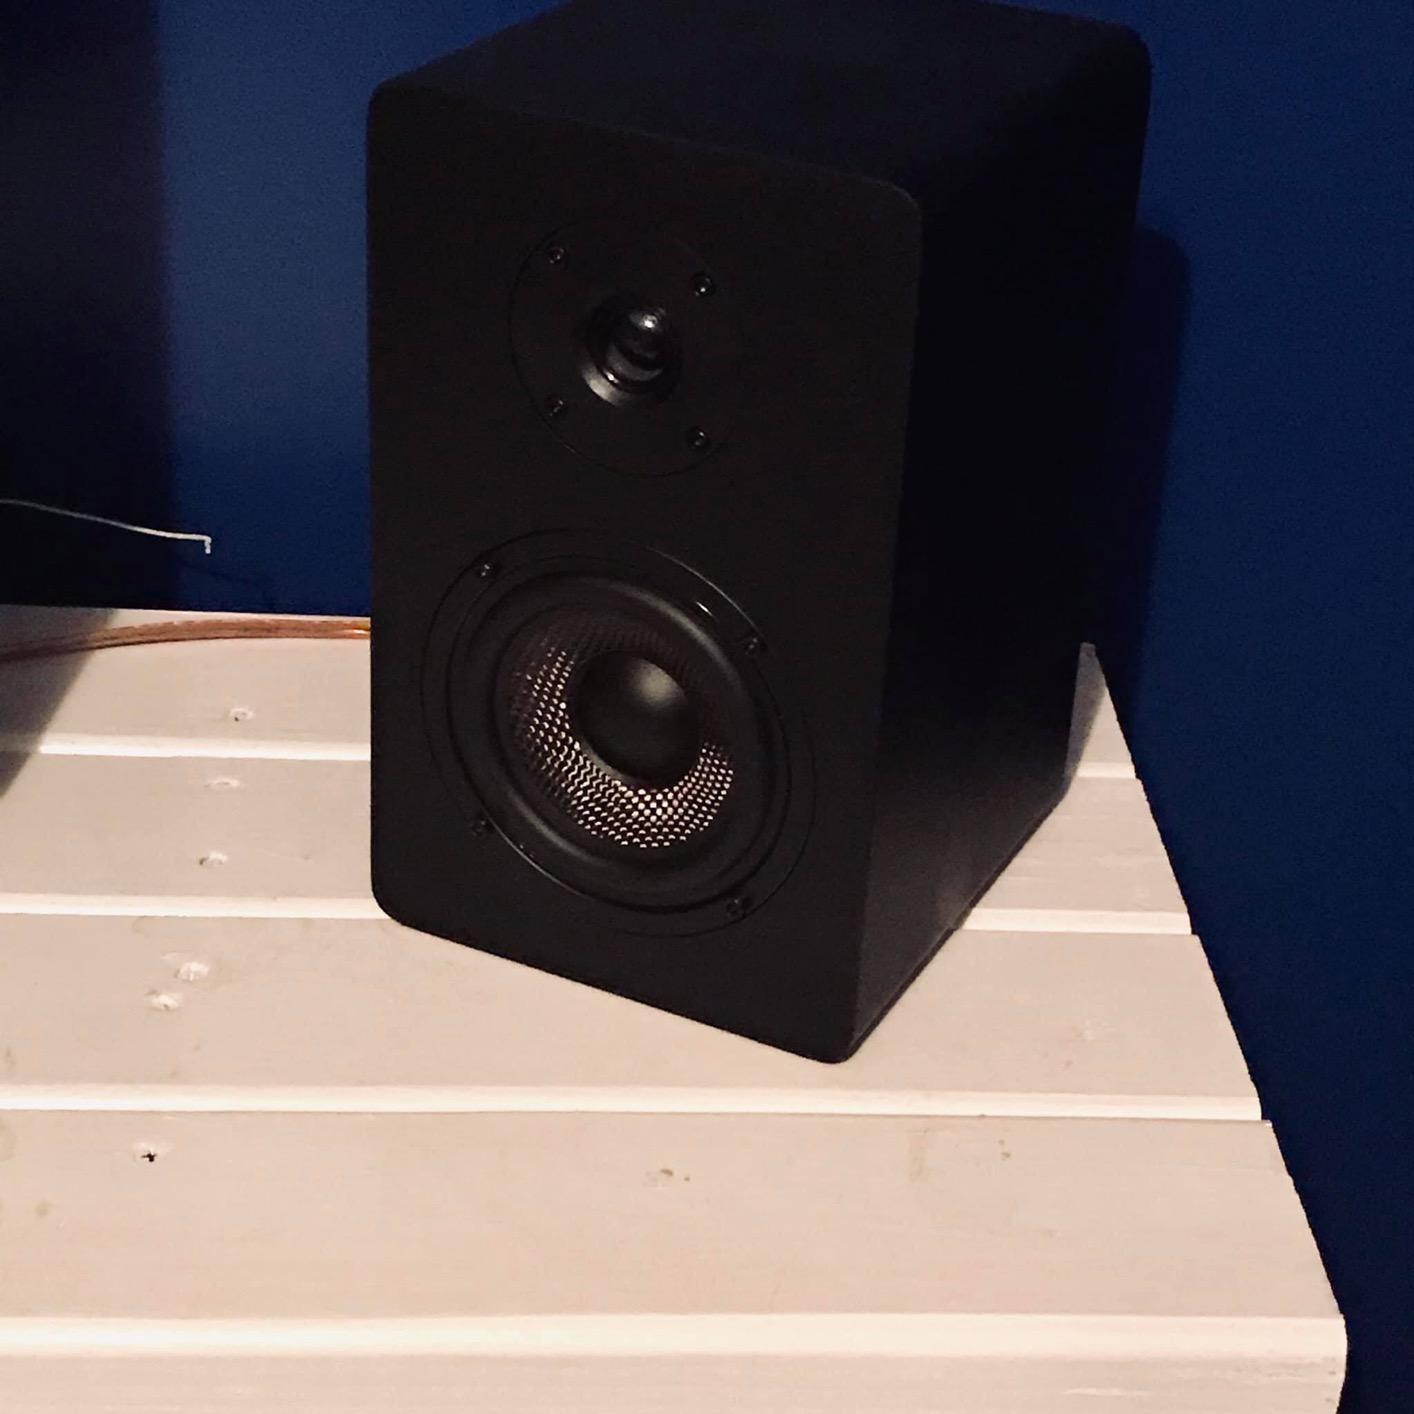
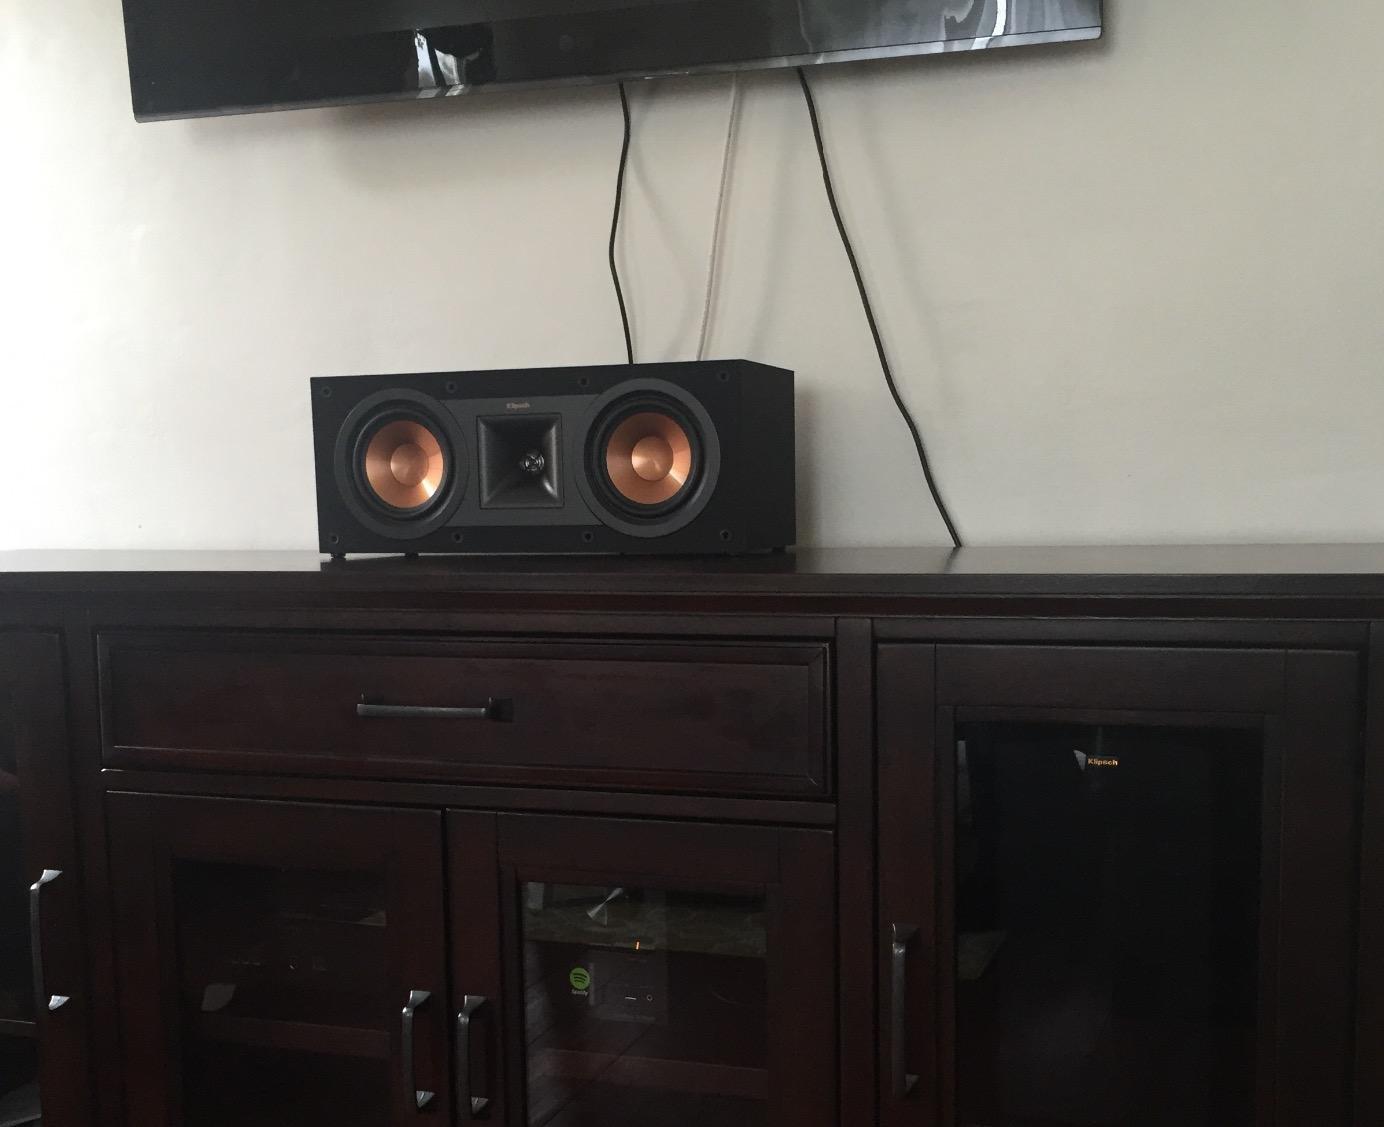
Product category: speaker
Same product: no